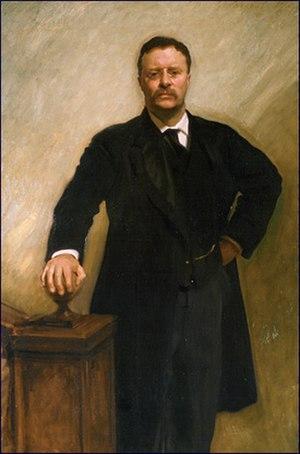
John Singer Sargent, né le 12 janvier 1856 à Florence, et mort le 14 avril 1925 à Londres, est un peintre américain qui vécut essentiellement en Europe.
Le portrait officiel du président des États-Unis est un portrait du président des États-Unis réalisé après son mandat. Cette tradition commence avec le portrait de George Washington par Gilbert Stuart. Ils sont accrochés dans la Maison-Blanche, à Washington, D.C..